Munich Security Conference

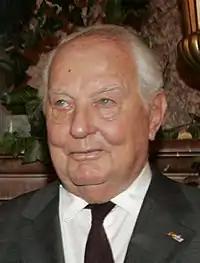
Founder Ewald-Heinrich von Kleist-Schmenzin

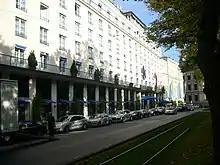
Hotel Bayerischer Hof

The conference evolved from the "Internationale Wehrkundebegegnung" / "Münchner Wehrkundetagung", which was founded in 1963 by Ewald-Heinrich von Kleist-Schmenzin. The resistance fighter from the Stauffenberg circle hoped to prevent military conflicts such as the Second World War in the future and brought together leaders and experts in security policy for this reason. The first meeting was limited to about 60 participants; among them were Helmut Schmidt and Henry Kissinger. Von Kleist led the meetings until 1997; his successor who led them from 1999 until 2008 was politician and business manager Horst Teltschik (CDU).